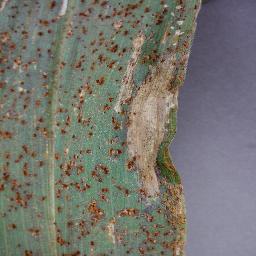
Label: Corn___Northern_Leaf_Blight